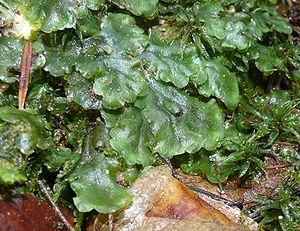
Les bryophytes sont des plantes terrestres thalloïdes ou feuillées non vascularisées. Parmi les plantes actuelles, les bryophytes terrestres et les bryophytes aquatiques sont celles qui ont conservé le plus de caractères des premières plantes ayant colonisé la terre ferme. Les ancêtres de toutes les plantes terrestres, donc des bryophytes, sont des algues vertes charophycées.